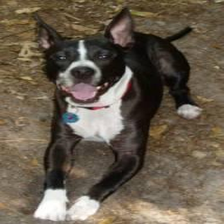
Species: dog
Breed: american pit bull terrier